Meriden, Connecticut

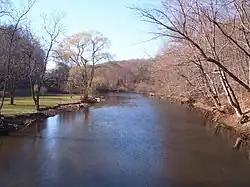
The Quinnipiac River as it winds through the Quinnipiac River Gorge in South Meriden

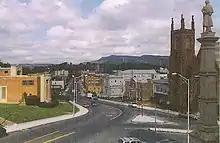
Looking west from city hall to the Downtown Area, Meriden, CT. The Civil War monument (1873) is to the right, and the Hanging Hills are in the distance to the right. Photo in 2007.

According to the United States Census Bureau, the city has a total area of 24.1 square miles (62.5 km), of which 23.8 square miles (61.5 km) is land and 0.4 square miles (1.0 km), or 1.66%, is water.